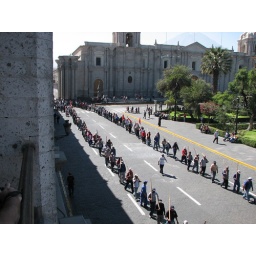
- some more strikers.. picture taken from the second floor balcony restaurant where i killed time by reading